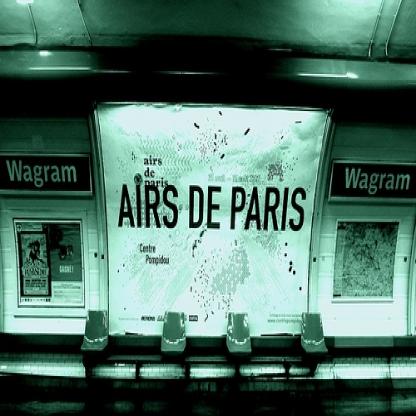
Scene: Indoor